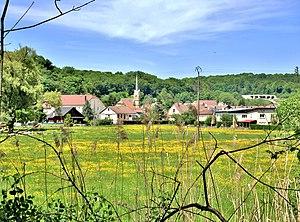
Allenjoie vu de la piste cyclable le long du canal. Doubs
Allenjoie est une commune française située dans le département du Doubs, en région Bourgogne-Franche-Comté.